J. Keith Motley

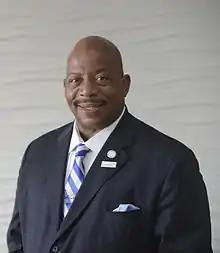

James Keith Motley (born January 28, 1956, in Pittsburgh, Pennsylvania) is a former academic administrator who served as the eighth chancellor of the University of Massachusetts Boston.